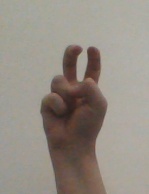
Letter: toot